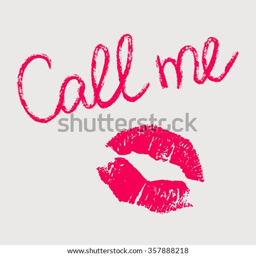
conceptual illustration with imprint of pink lipstick .